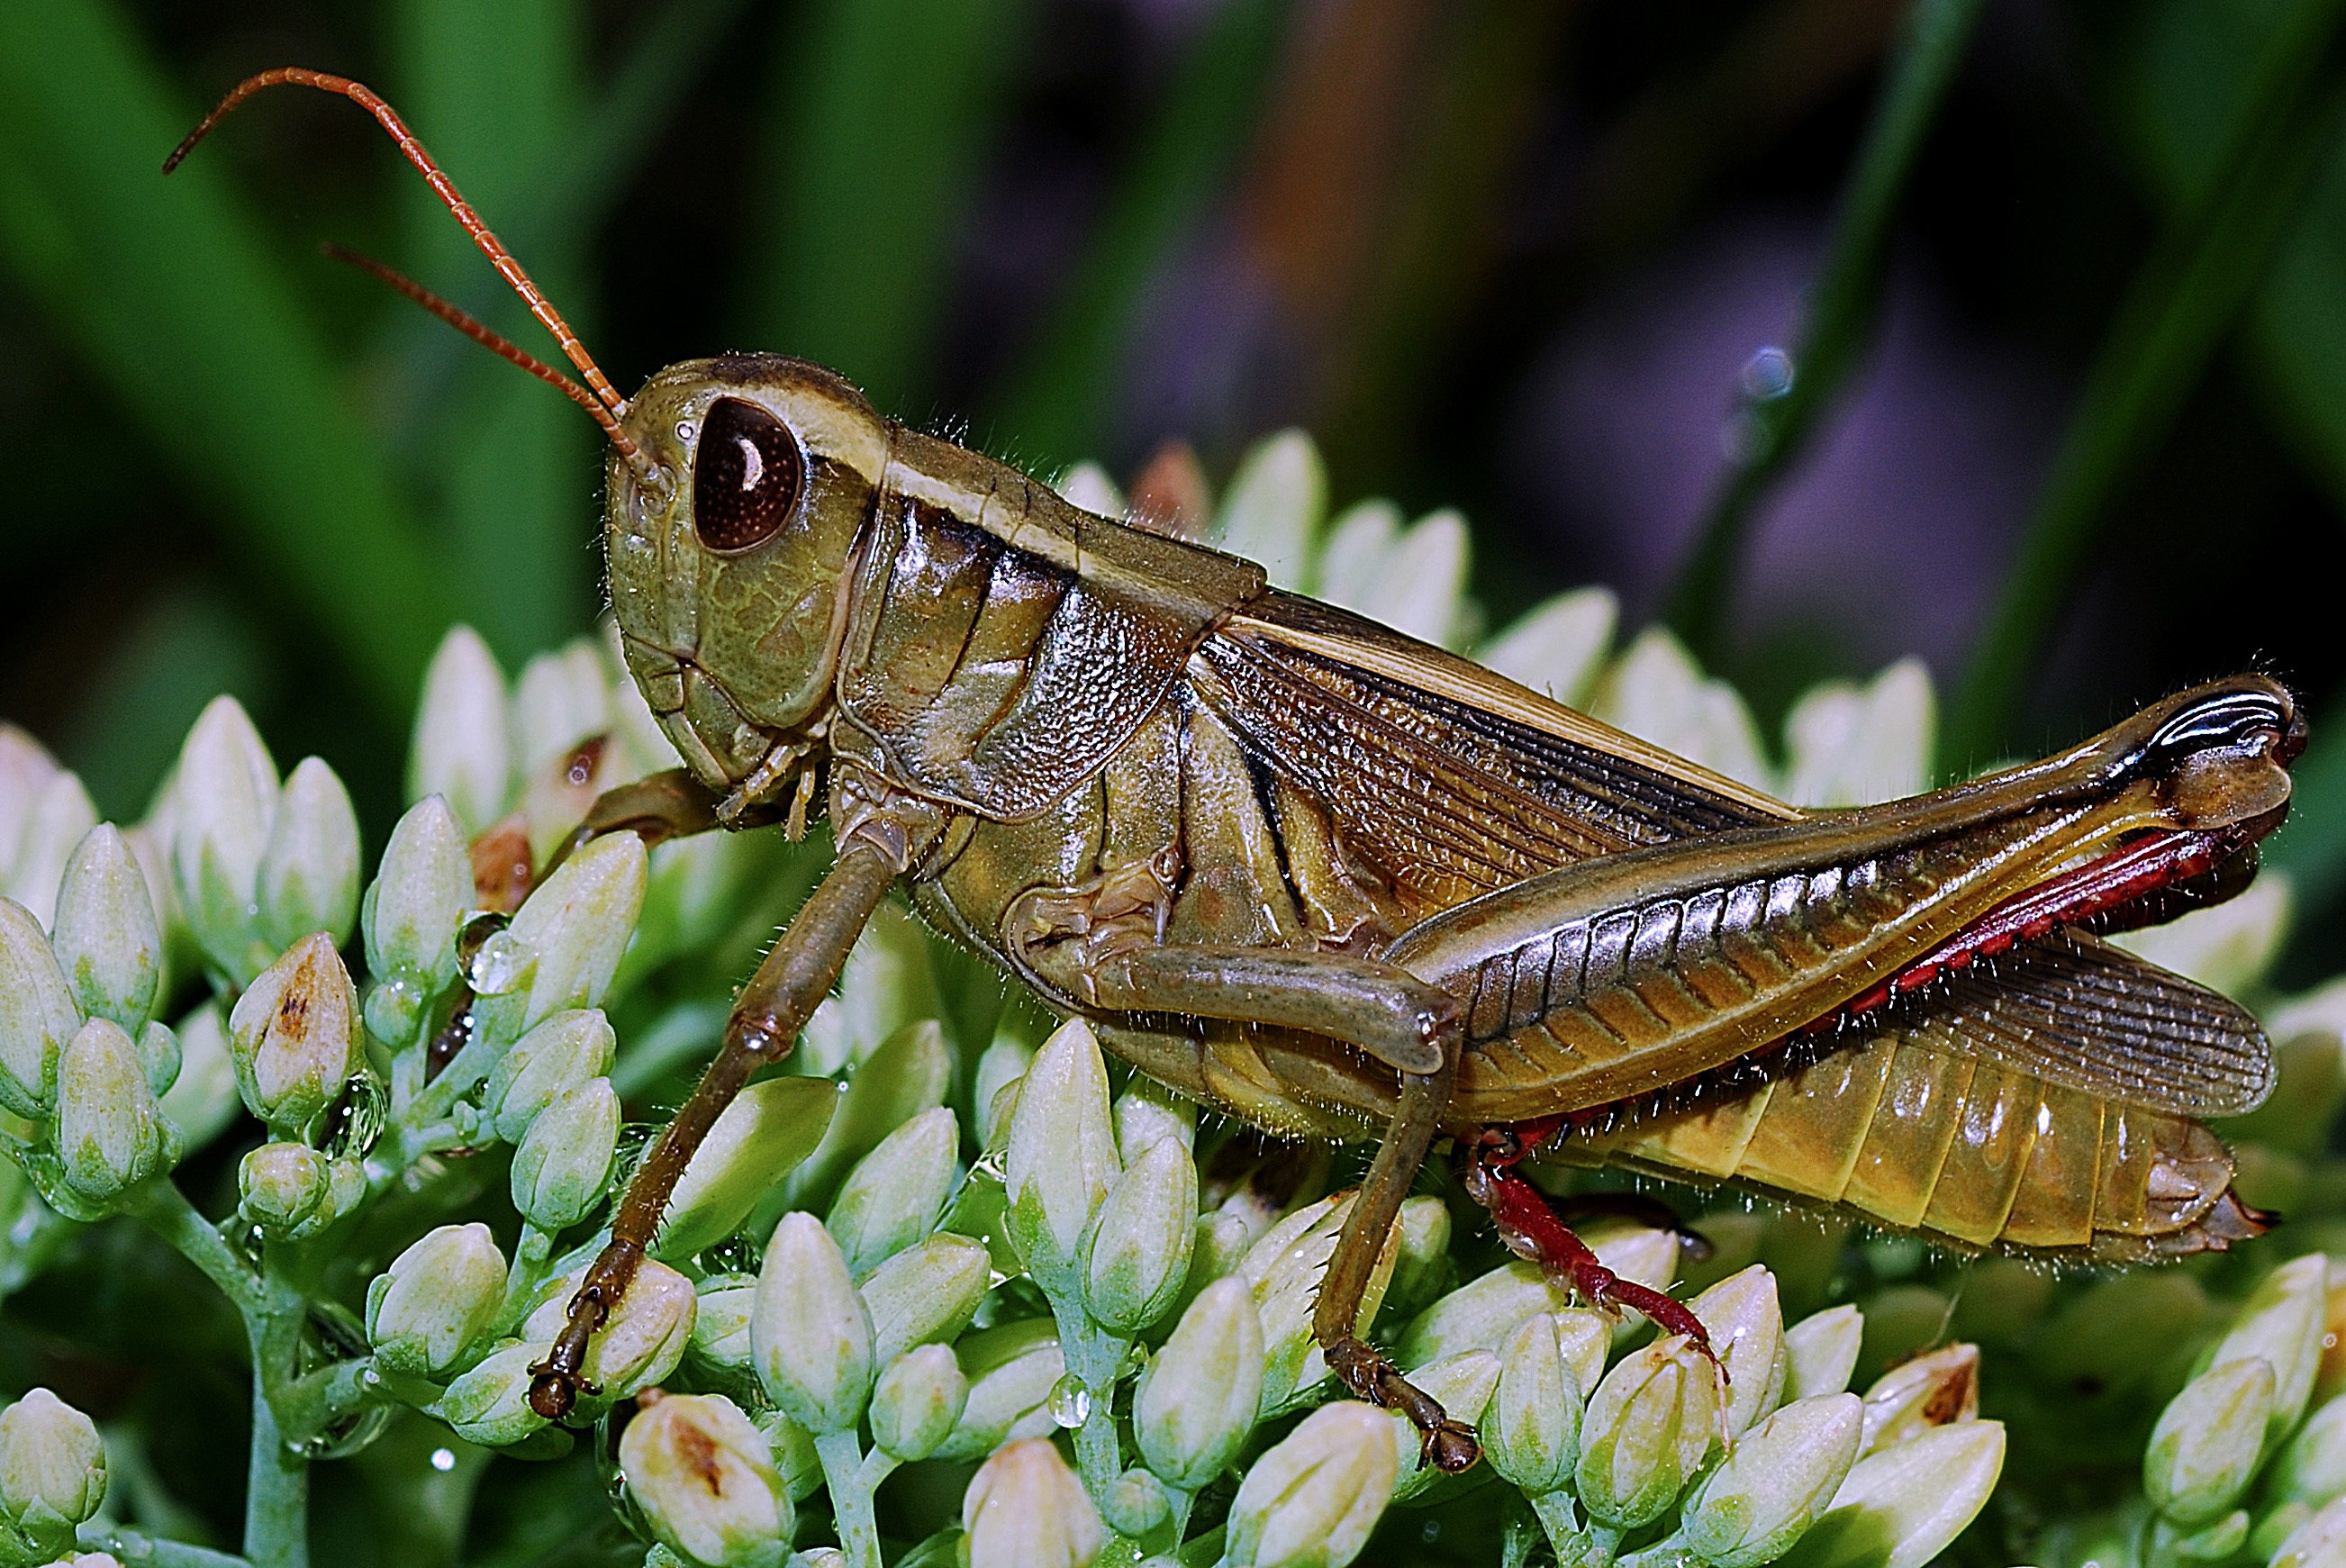
nature, photography, animal, wildlife, insect, macro, bug, fauna, invertebrate, cricket, close up, grasshopper, locust, macro photography, arthropod, flower buds, true bugs, cricket like insect